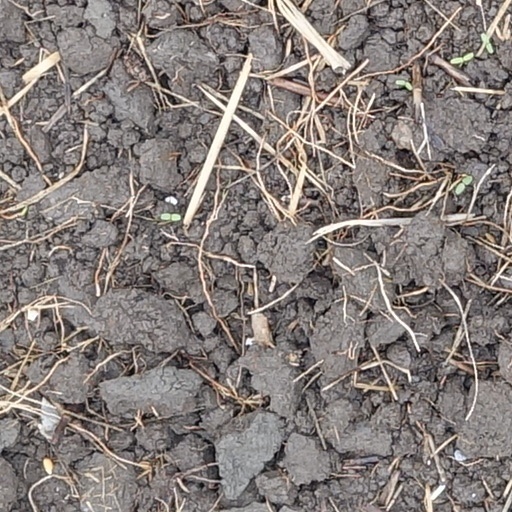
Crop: wheat